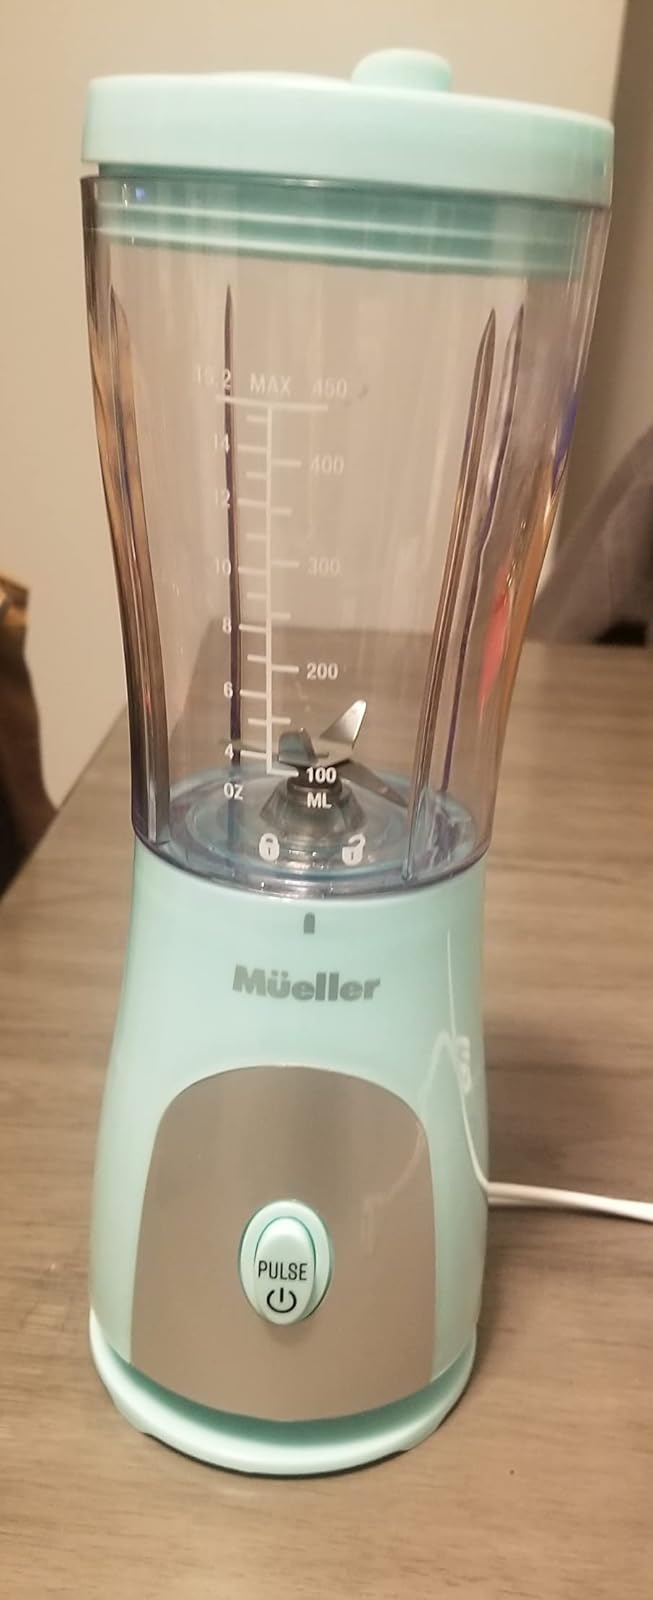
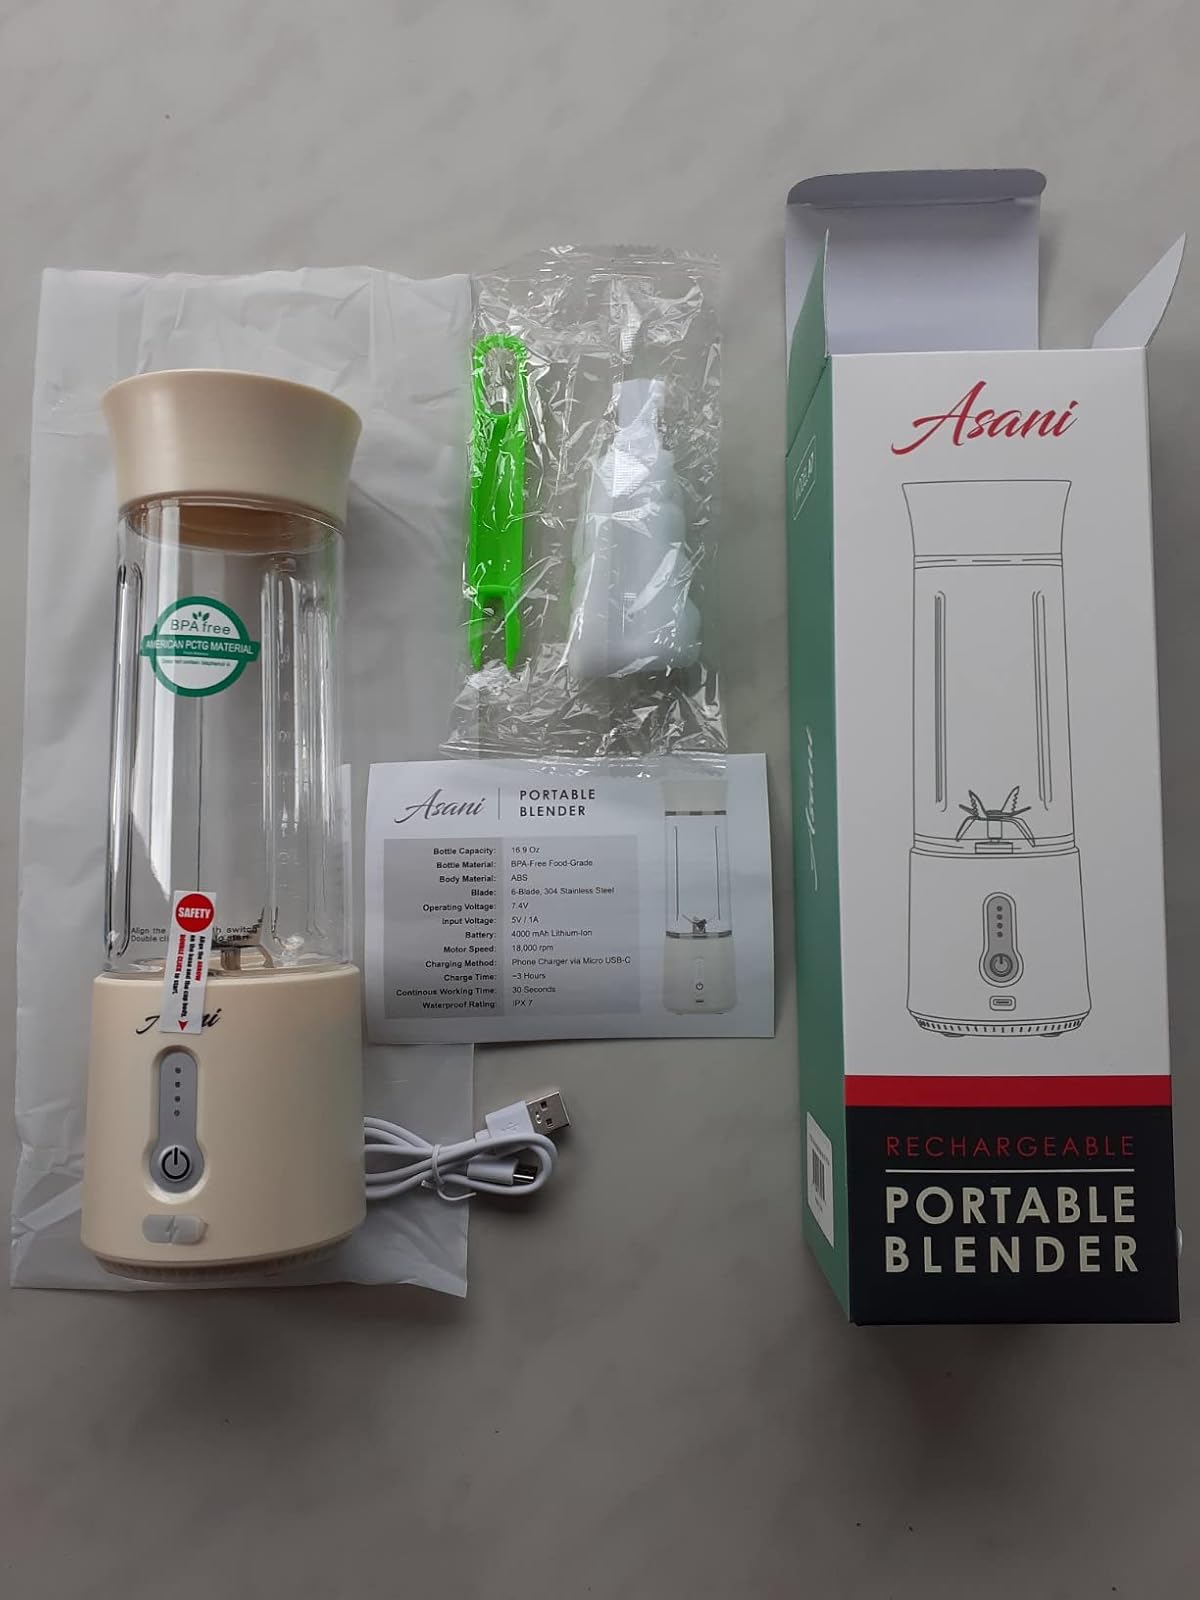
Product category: items_blender
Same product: no